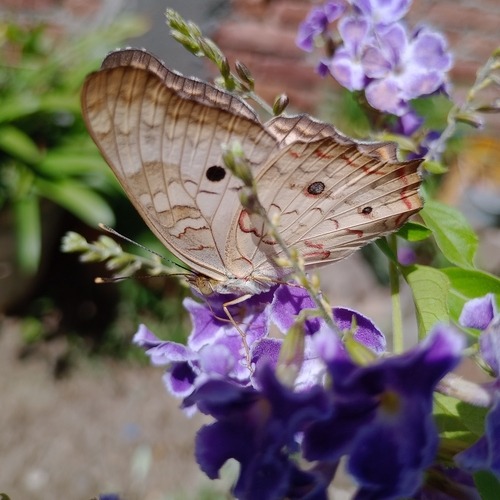
Scientific name: Anartia jatrophae
Common name: White peacock
Family: Nymphalidae
Order: Lepidoptera
Pollinator type: Primary pollinator
Habitat: Gardens, parks, and open areas
Geographic range: Southern United States to Argentina
Conservation status: Least Concern